Eiji Tsuburaya

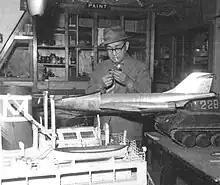
Tsuburaya holding a miniature pilot's ejector seat,

A smaller-scale science fiction film, entitled "The Secret of the Telegian", which was Toho's second installment in the Transforming Human Series, marked Tsuburaya's first assignment of 1960. He then took on a project of a much larger extent, "Storm Over the Pacific", the first-ever war film in color. His department created notably large miniatures for the film, with a 13-meter long miniature being filmed by Tsuburaya on the Miura Coast. "Storm Over the Pacific" was also Toho's first film to require the use of the "Big Pool", which had been completed in February 1960. The pool would later be used in the production of every "Godzilla" film, before being demolished at the end of the filming process for "" (2004). "Storm Over the Pacific" obtained critical acclaim upon its release, with numerous of Tsuburaya's effects sequences being later featured in "Midway" (1976), a film by Jack Smight that was also about the Pacific War. Throughout the rest of 1960, Tsuburaya worked on other notable productions, such as the third film in the Transforming Human Series, "The Human Vapor"; he also oversaw the creation of an extremely detailed miniature of Osaka Castle and directed its destruction scene for Hiroshi Inagaki's "jidaigeki" film "The Story of Osaka Castle", and then directed the tsunami sequence in the film adaptation of Pearl S. Buck's 1948 novel "The Big Wave".